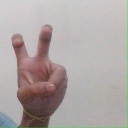
अक्षर: ई